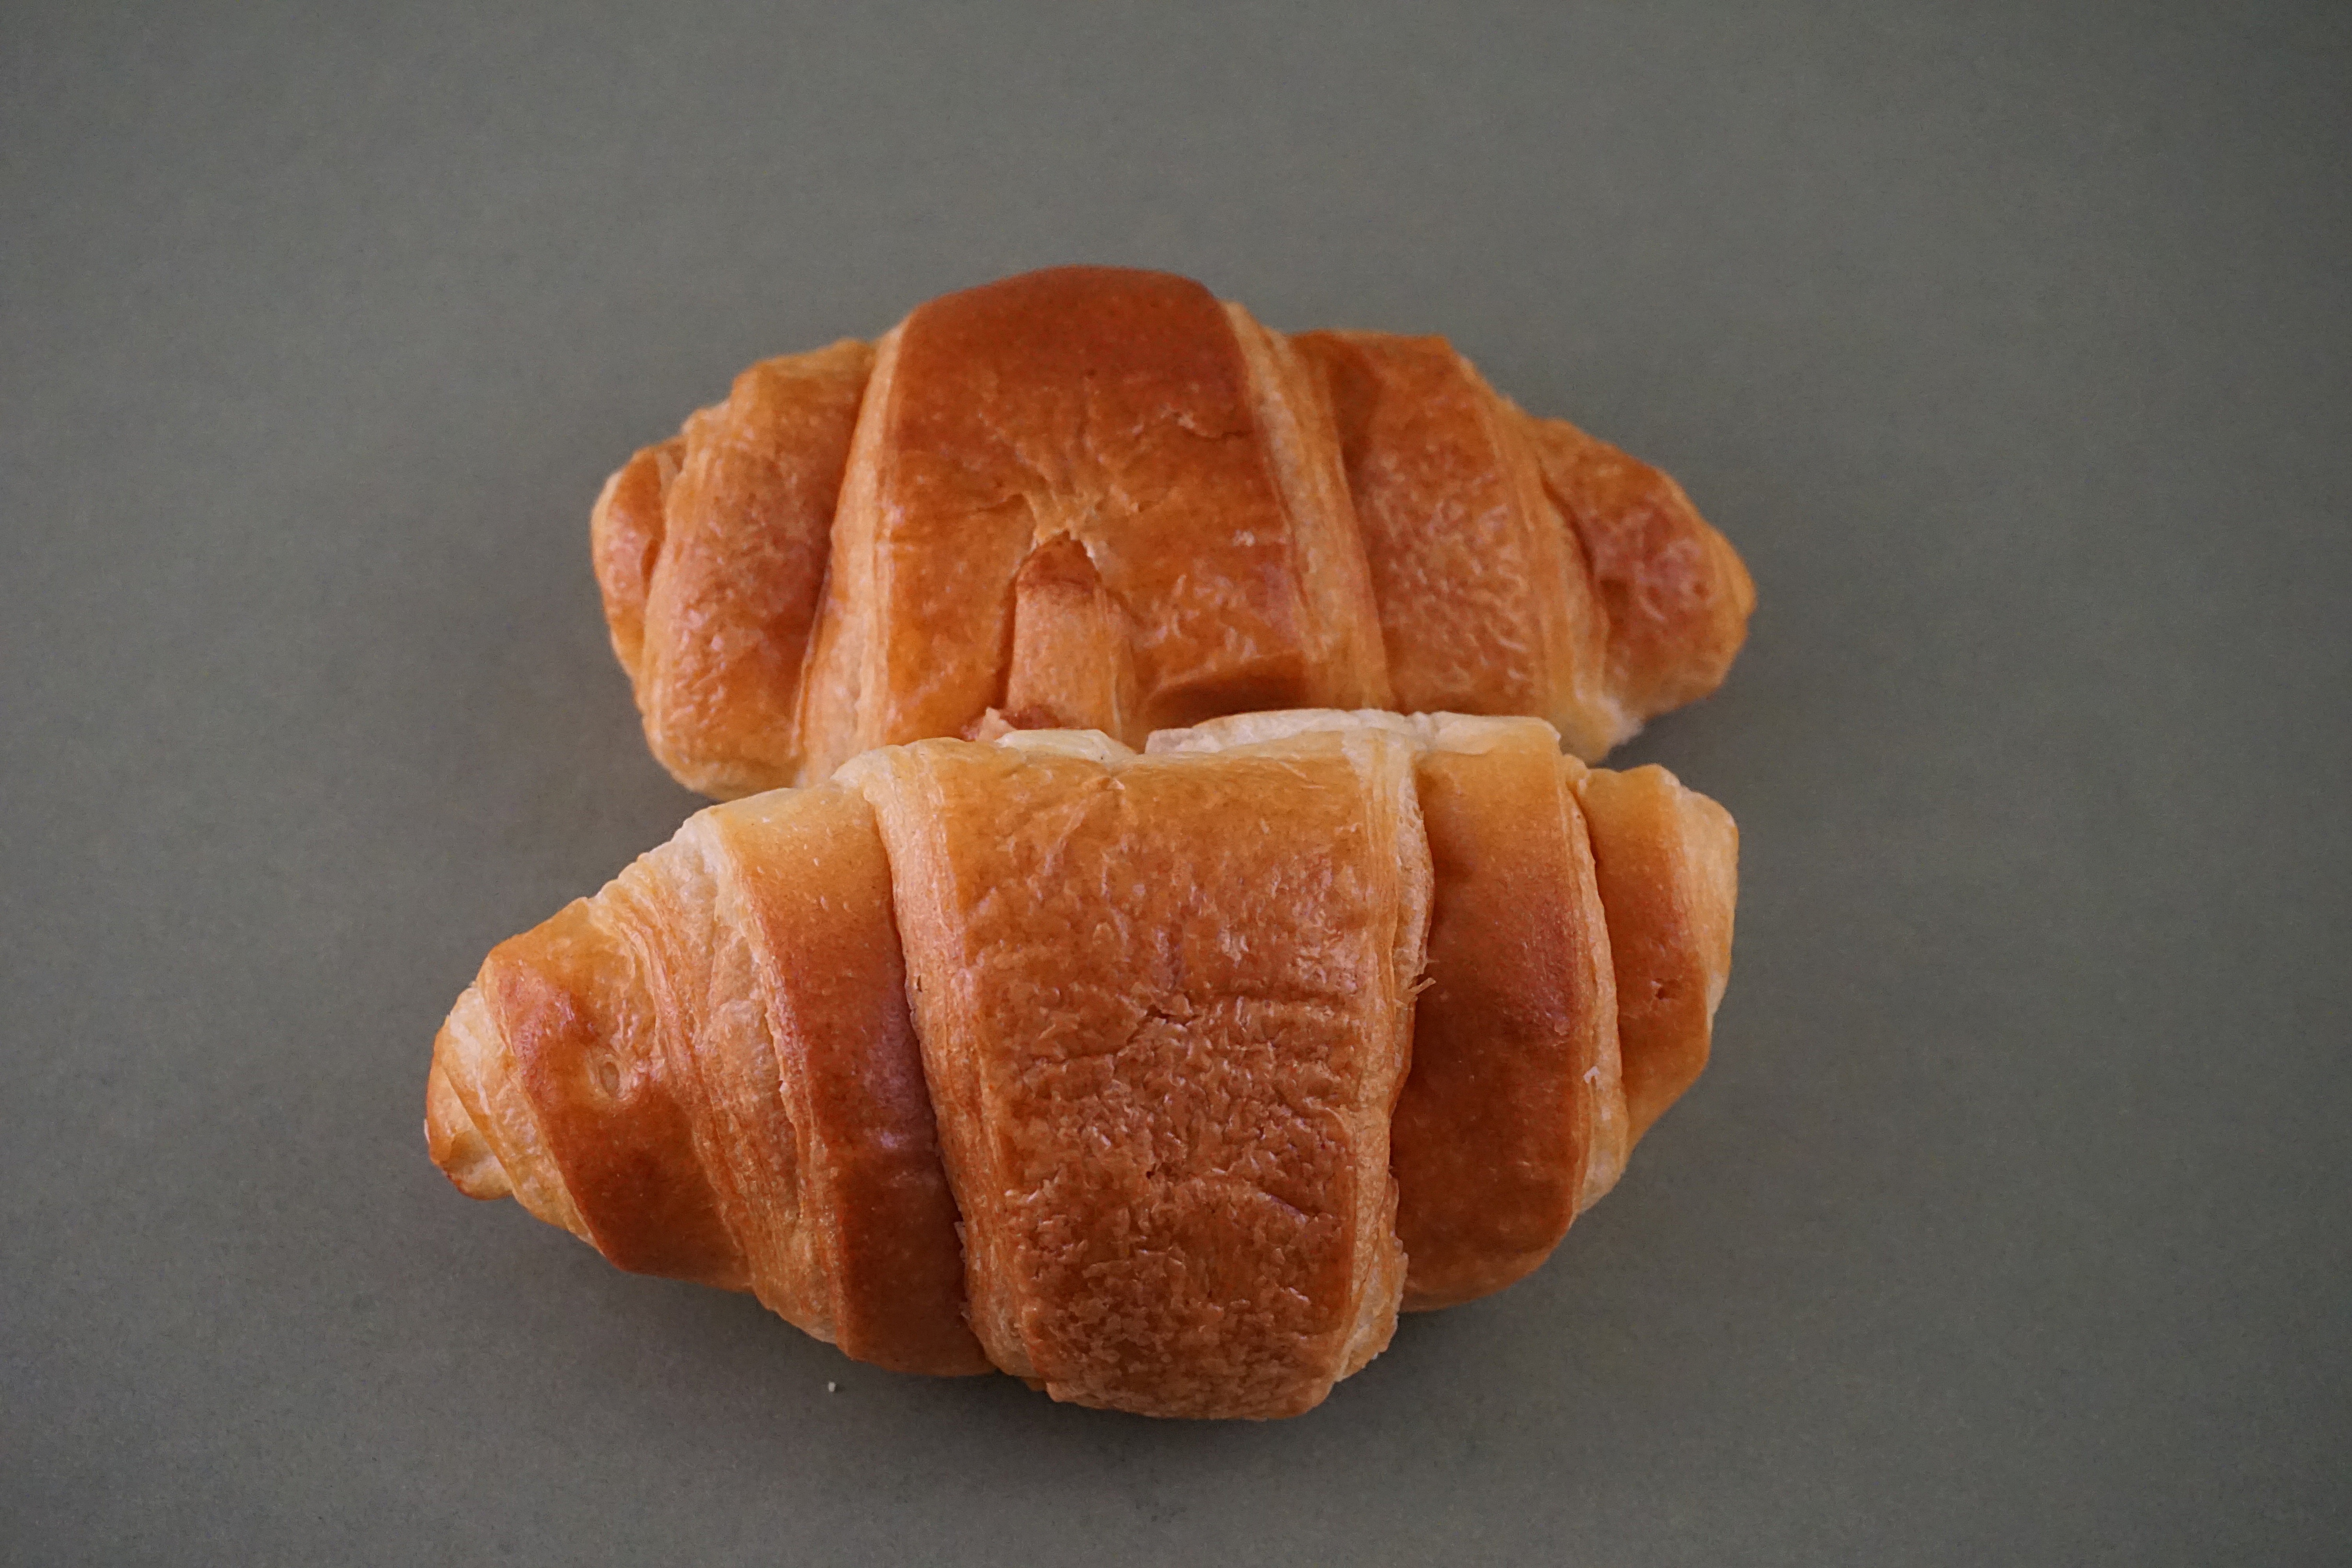
morning, alarm clock, food, breakfast, croissant, dessert, bread, pastry, bakery, baked goods, bread roll, croissants, brioche